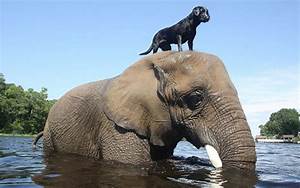
Label: elefante